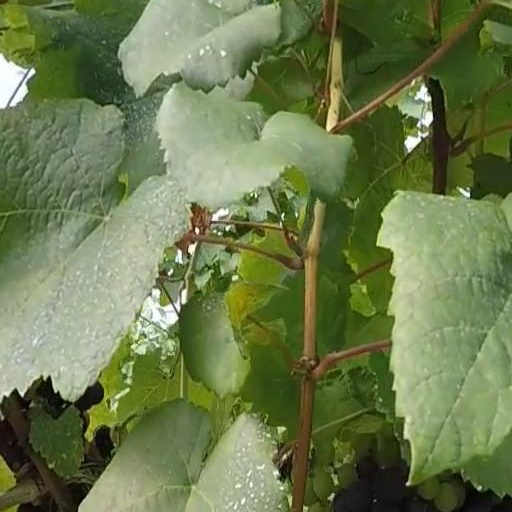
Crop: grape